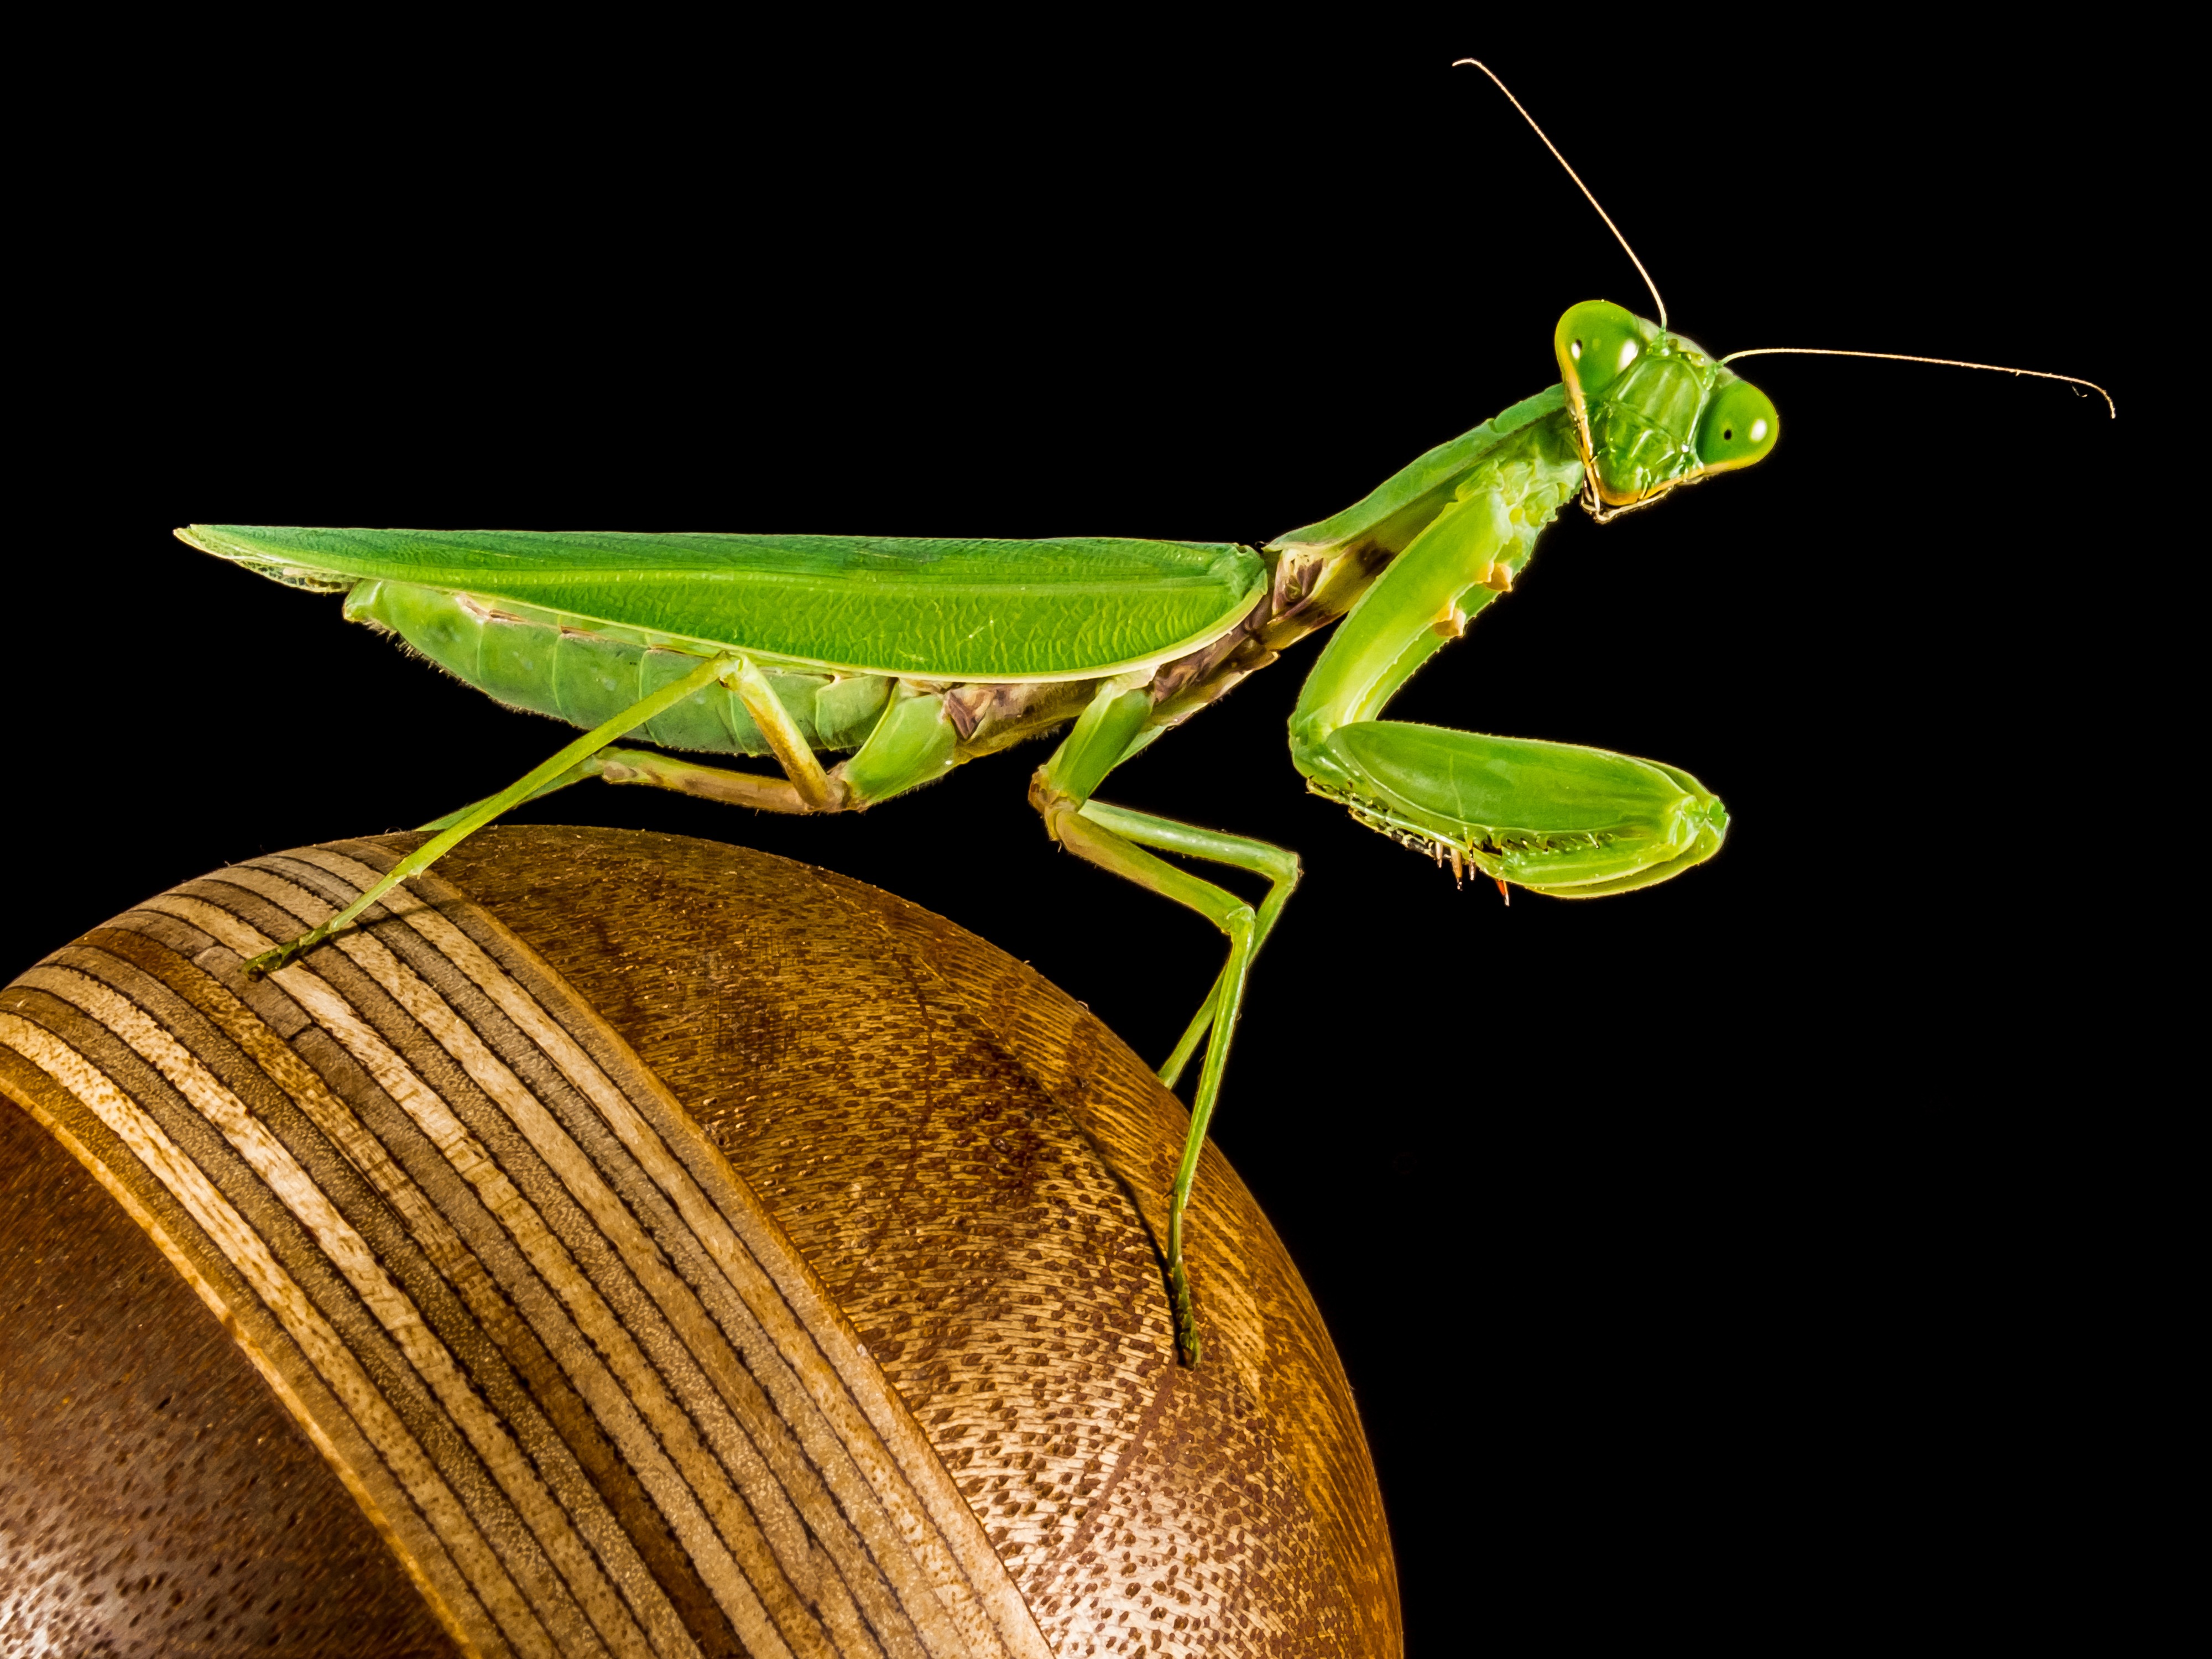
green, praying mantis, insect, close, fauna, invertebrate, mantis, grasshopper, locust, macro photography, arthropod, fishing locust, plant stem, cricket like insect